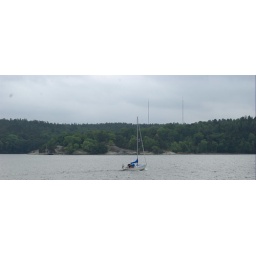
sailboat in the water